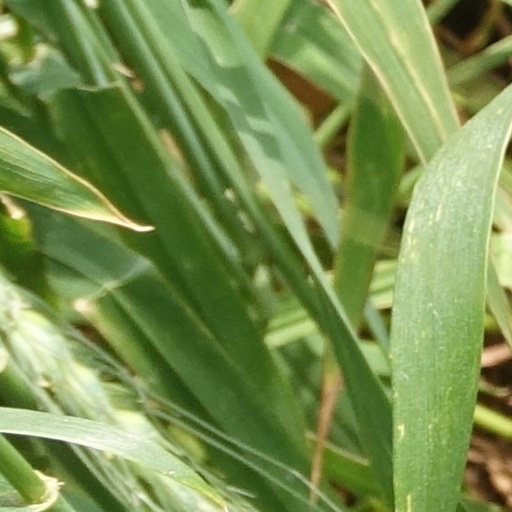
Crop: wheat